Orange County, Florida

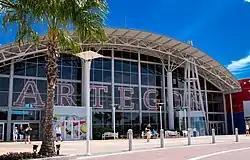
Dezerland Park Mall

During the post-Reconstruction period, white people committed a high rate of racial violence against black people in Orange County; racial terrorism was used to re-establish and maintain white supremacy. Whites lynched 33 African Americans here from 1877 to 1950; most were killed in the decades around the turn of the 20th century. This was the highest total of any county in the state, and sixth highest of any county in the country. Florida had the highest per-capita rate of lynchings of any state in the South, where the great majority of these extrajudicial murders took place.